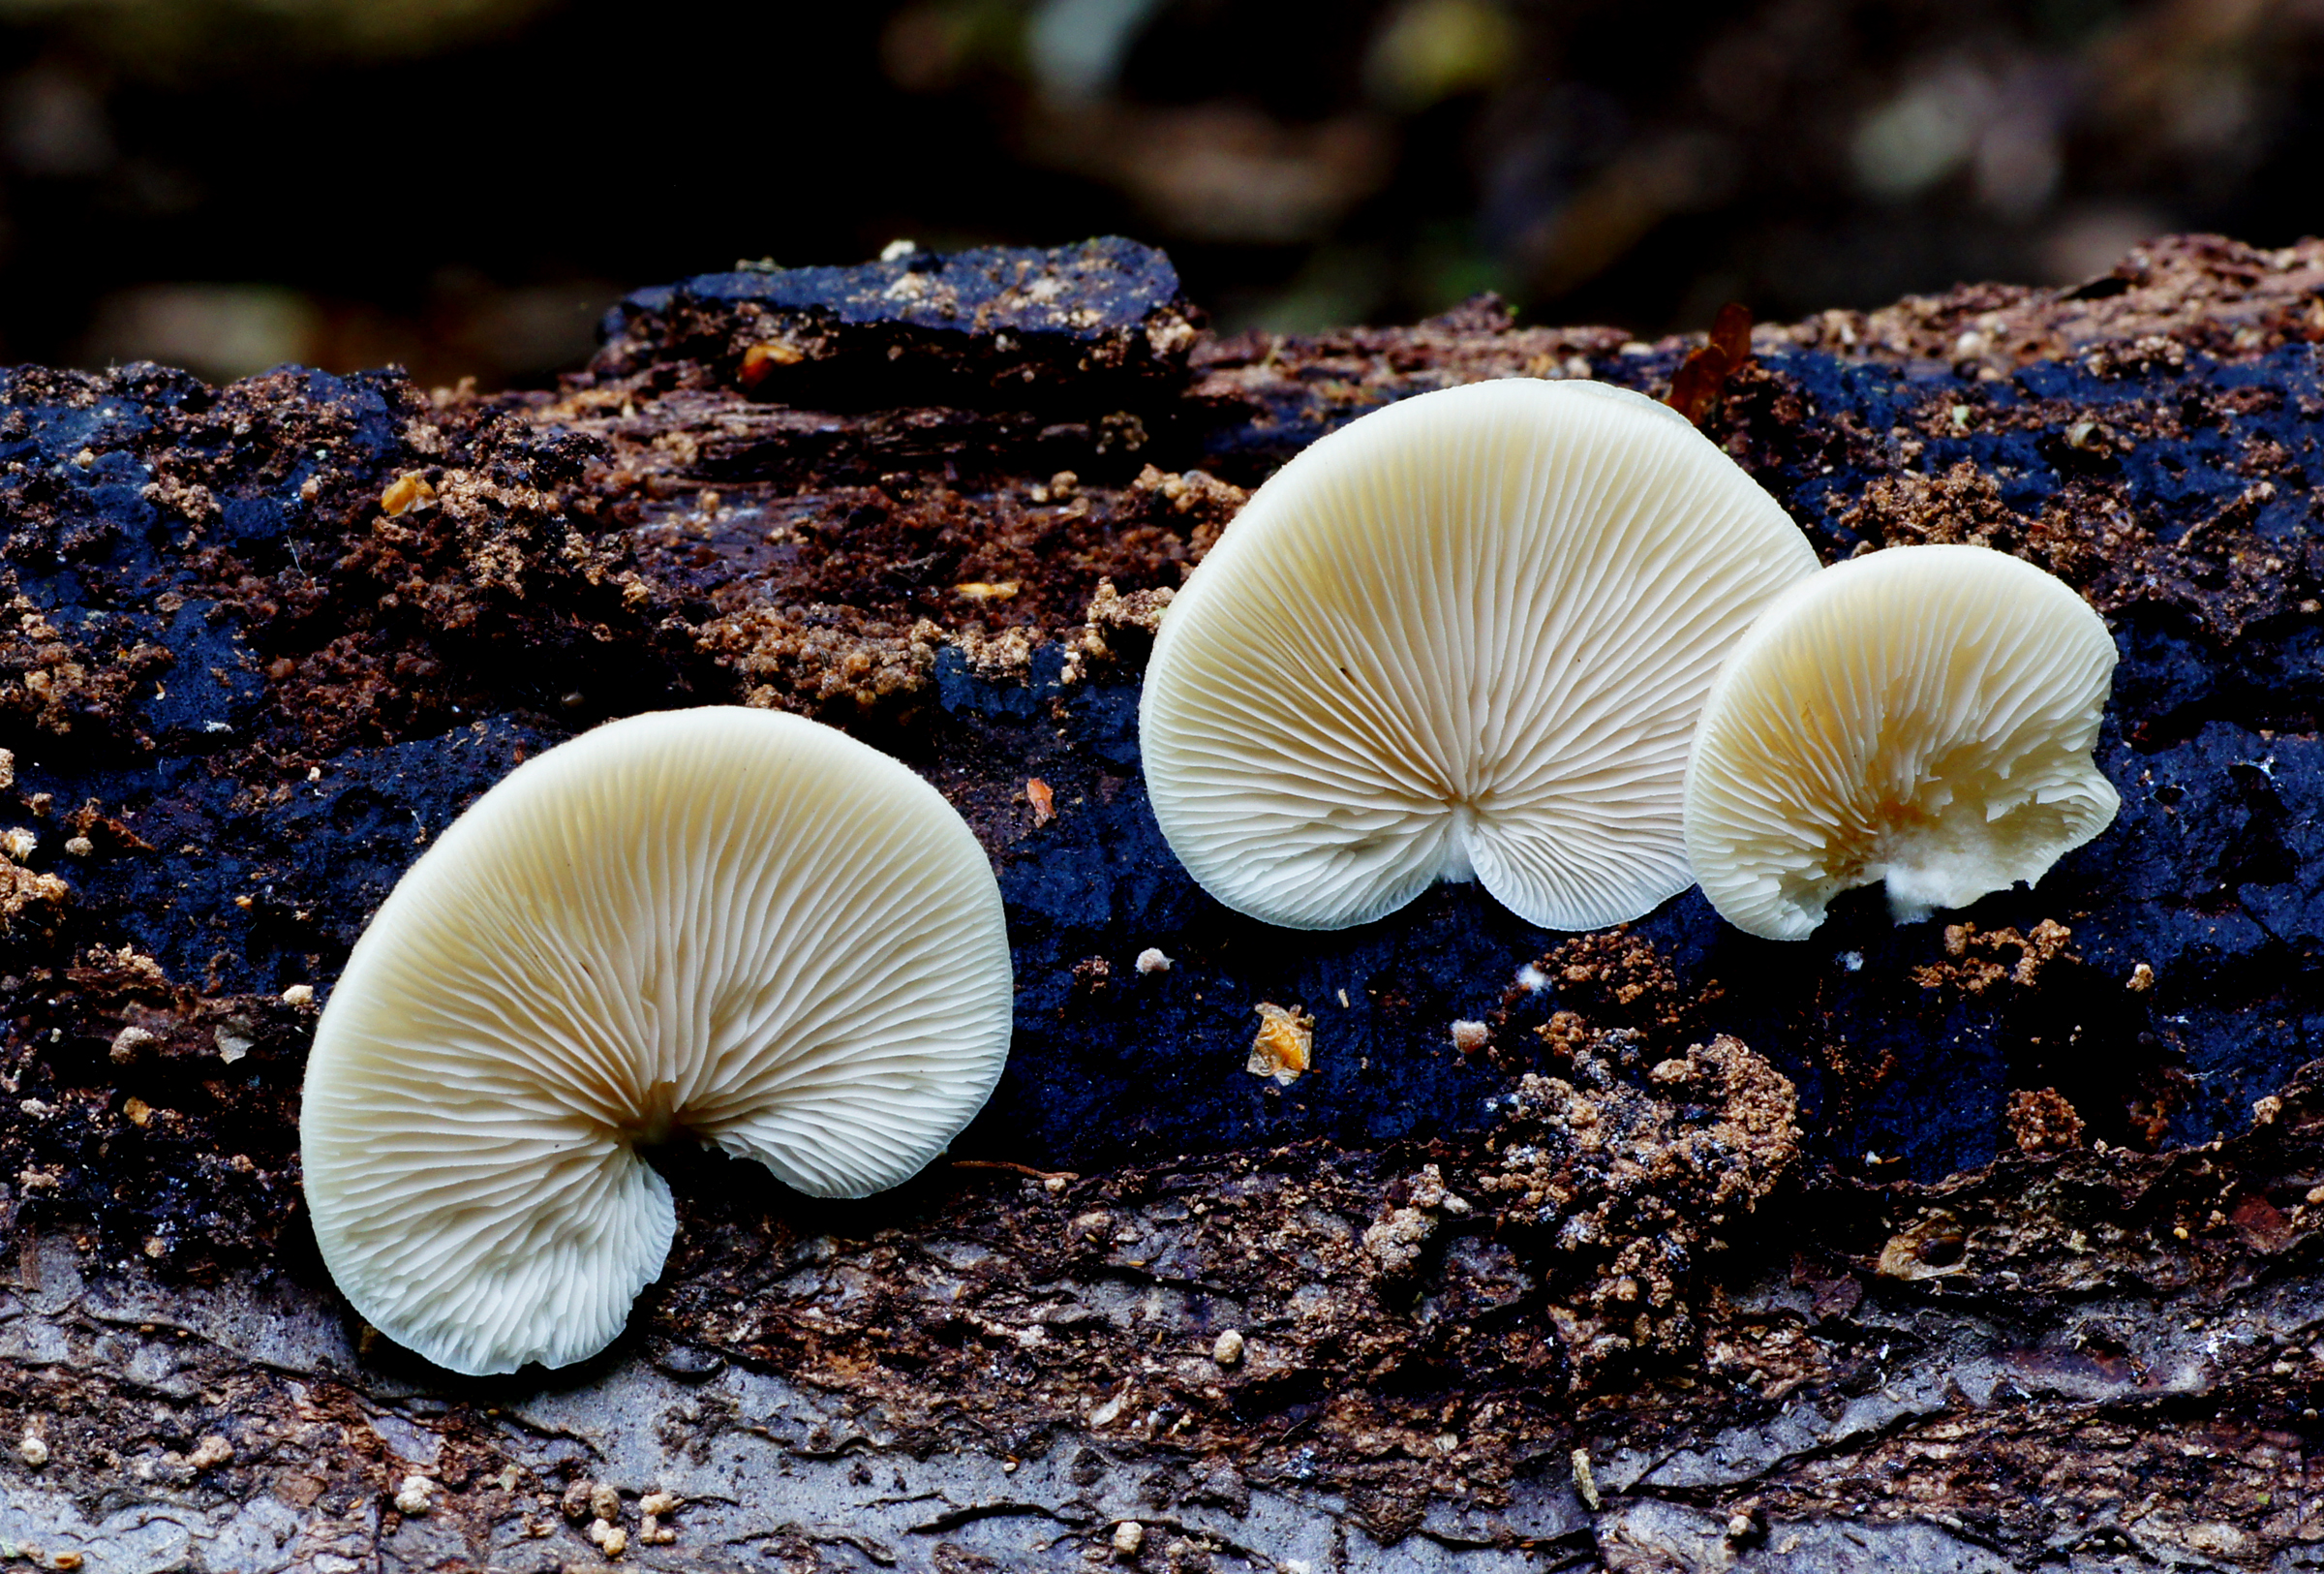
nature, biology, mushroom, flora, fauna, invertebrate, close up, fungi, mushrooms, sonydslra580, crepidotusversutus, tamron90mmmacro, macro photography, oyster mushroom, edible mushroom, medicinal mushroom, marine biology